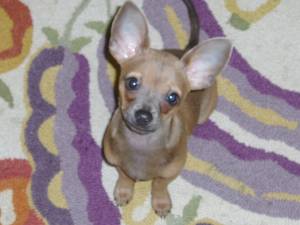
Animal: dog
Breed: chihuahua